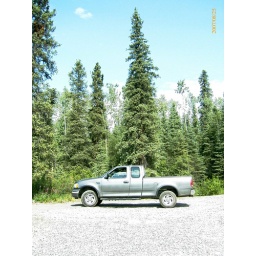
My truck I just happened to park right in front of this tree and it looked cool.